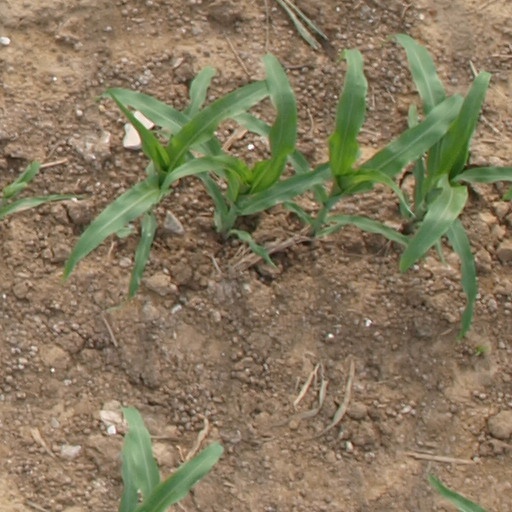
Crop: maize; corn